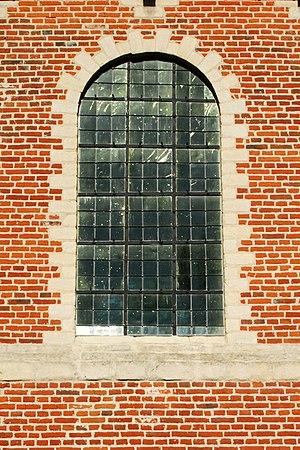
Belgique - Brabant flamand - Oud-Heverlee - Chapelle Notre-Dame de Steenbergen
La chapelle Notre-Dame de Steenbergen est une chapelle de style baroque située sur le territoire de la commune belge d'Oud-Heverlee, dans la province du Brabant flamand.